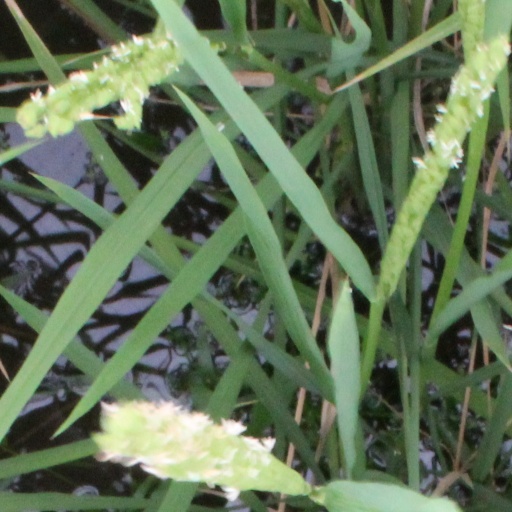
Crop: rice